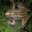
Label: frog